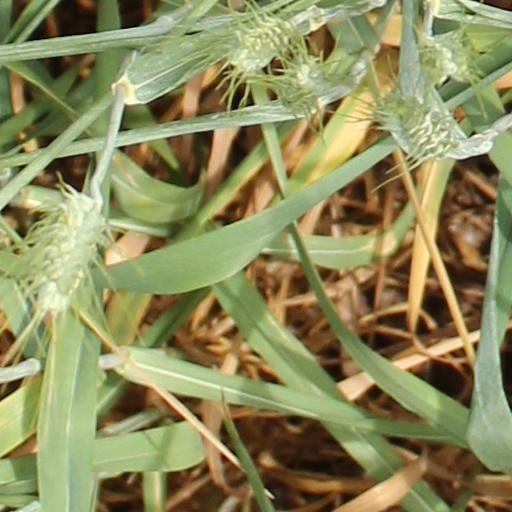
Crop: wheat